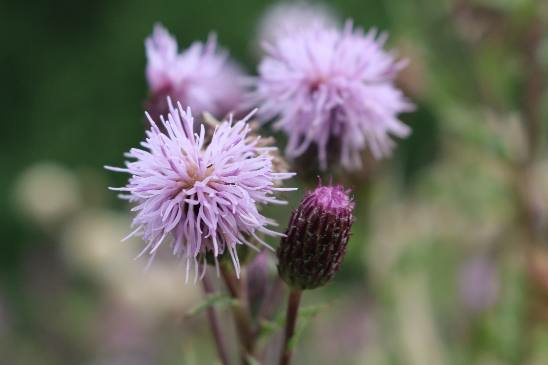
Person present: No